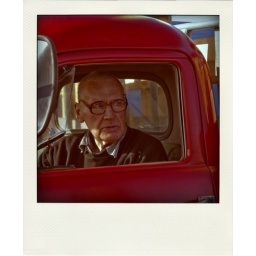
An older man in his red truck at Vigdisarvellir. September 2009.